Lowther, New South Wales

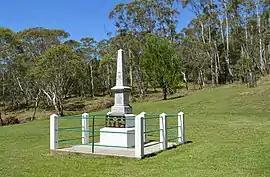
War memorial at Lowther, 2015

Lowther is a locality in New South Wales, Australia. The locality is in the City of Lithgow local government area, south west of the state capital, Sydney.